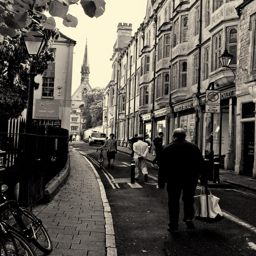
my building was on the left halfway down the street